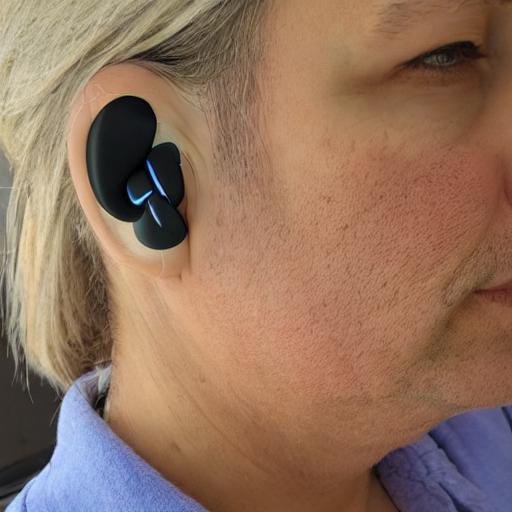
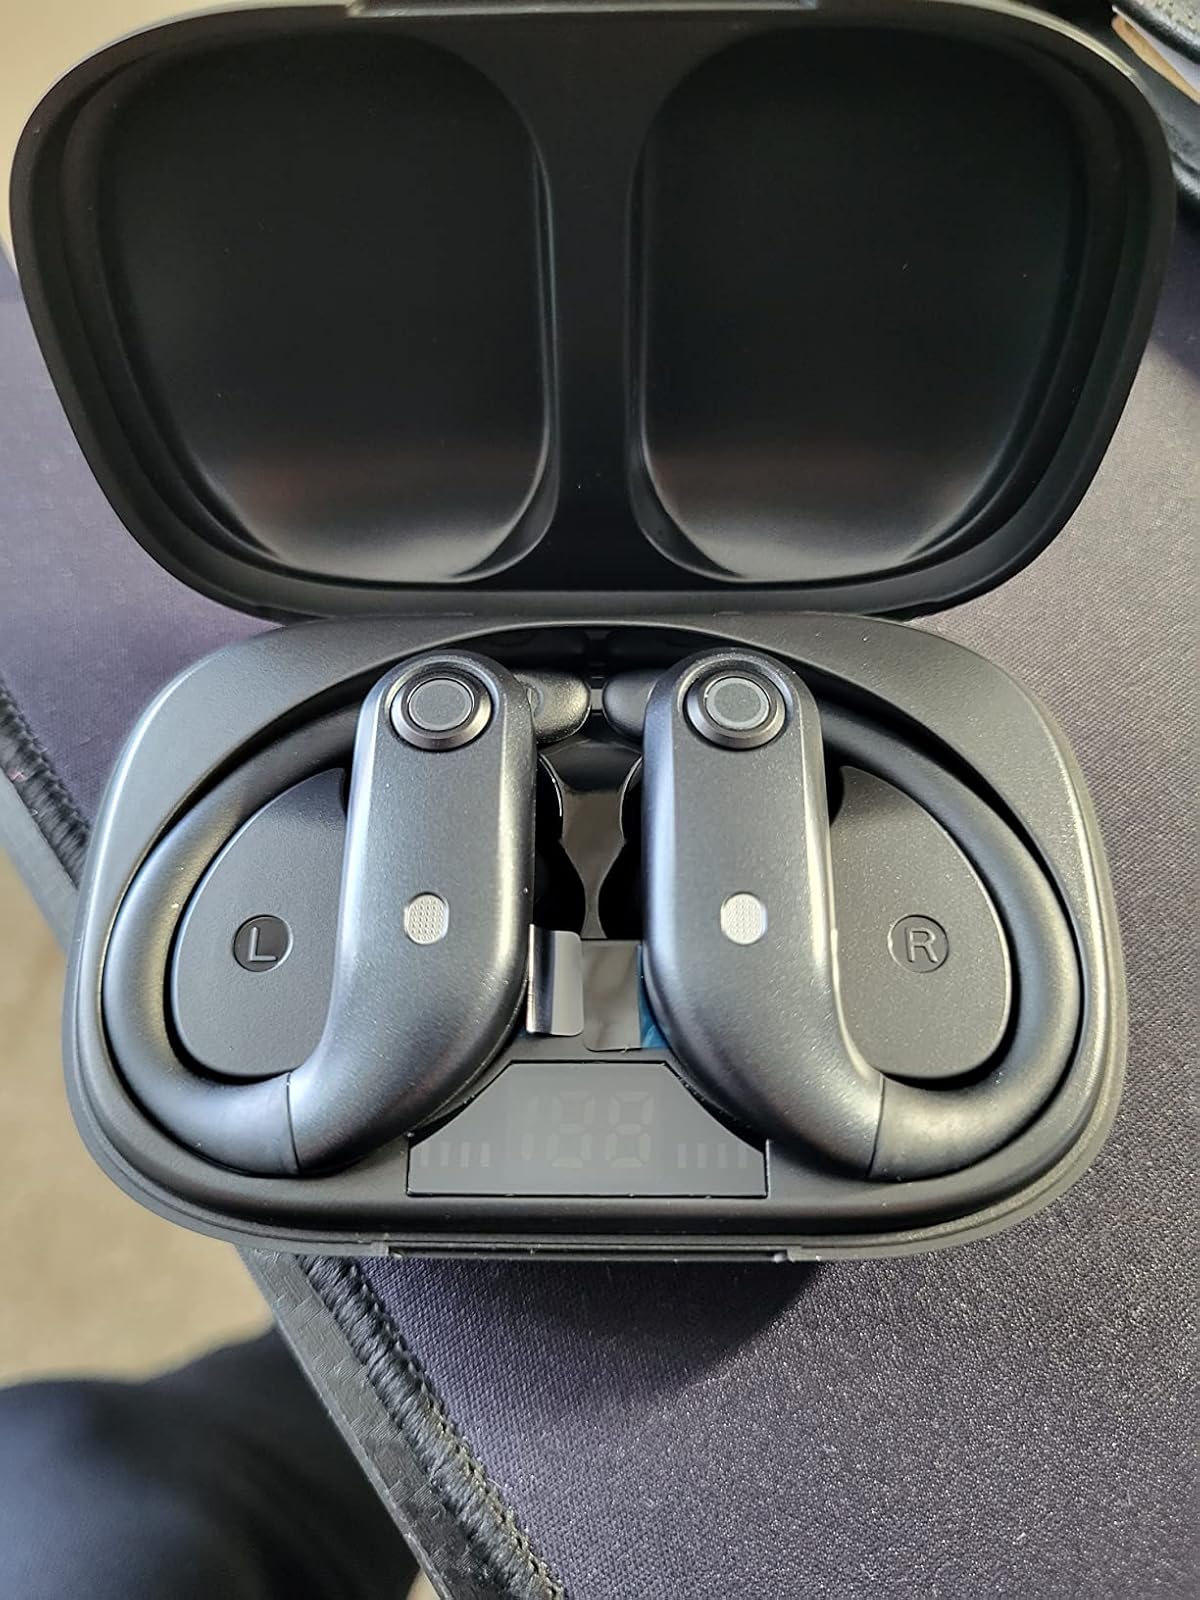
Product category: earbuds
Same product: no